Noel Newsome

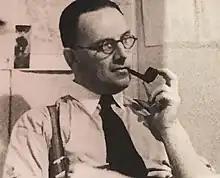
Noel Newsome

Noel Newsome (1906 - 1976) was the BBC European Service Director between 1941 and 1944. Prior to his appointment he was the chief news editor for the service, having taken over the role on September 1, 1939 - two days before Britain declared war on Germany. Along with his deputy Dougles Ritchie, Newsome is credited with having been responsible for every word spoken over the BBC European Service microphones at its Bush House facility until shortly after D-Day in June 1944. Newsome is also credited with being the first news editor to broadcast exclusive details of the Japanese raid on Pearl Harbor on the BBC in December 1941.